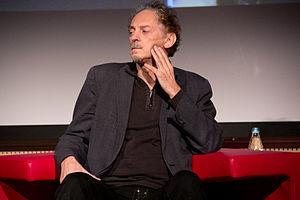
Ermanno Cavazzoni est un homme de lettres et universitaire italien, dont le roman Il poema dei lunatici a inspiré La Voce della luna à Federico Fellini.